Yuriy Sablin

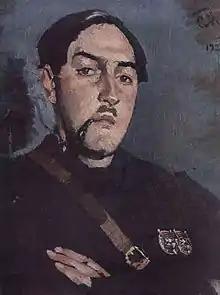
Portrait of Sablin by Sergey Malyutin, 1923

Yuriy Vladimirovich Sablin (Russian: Юрий Владимирович Саблин; 24 November 1897 – 1937) was a Russian military leader and Socialist Revolutionary.